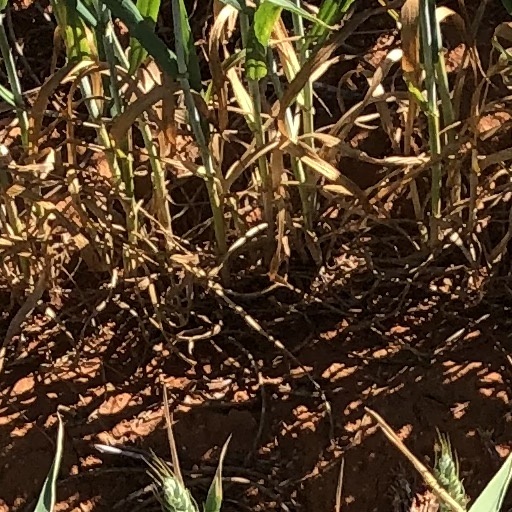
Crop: wheat